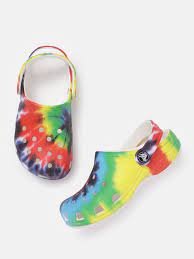
Label: Clog